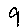
Label: 9